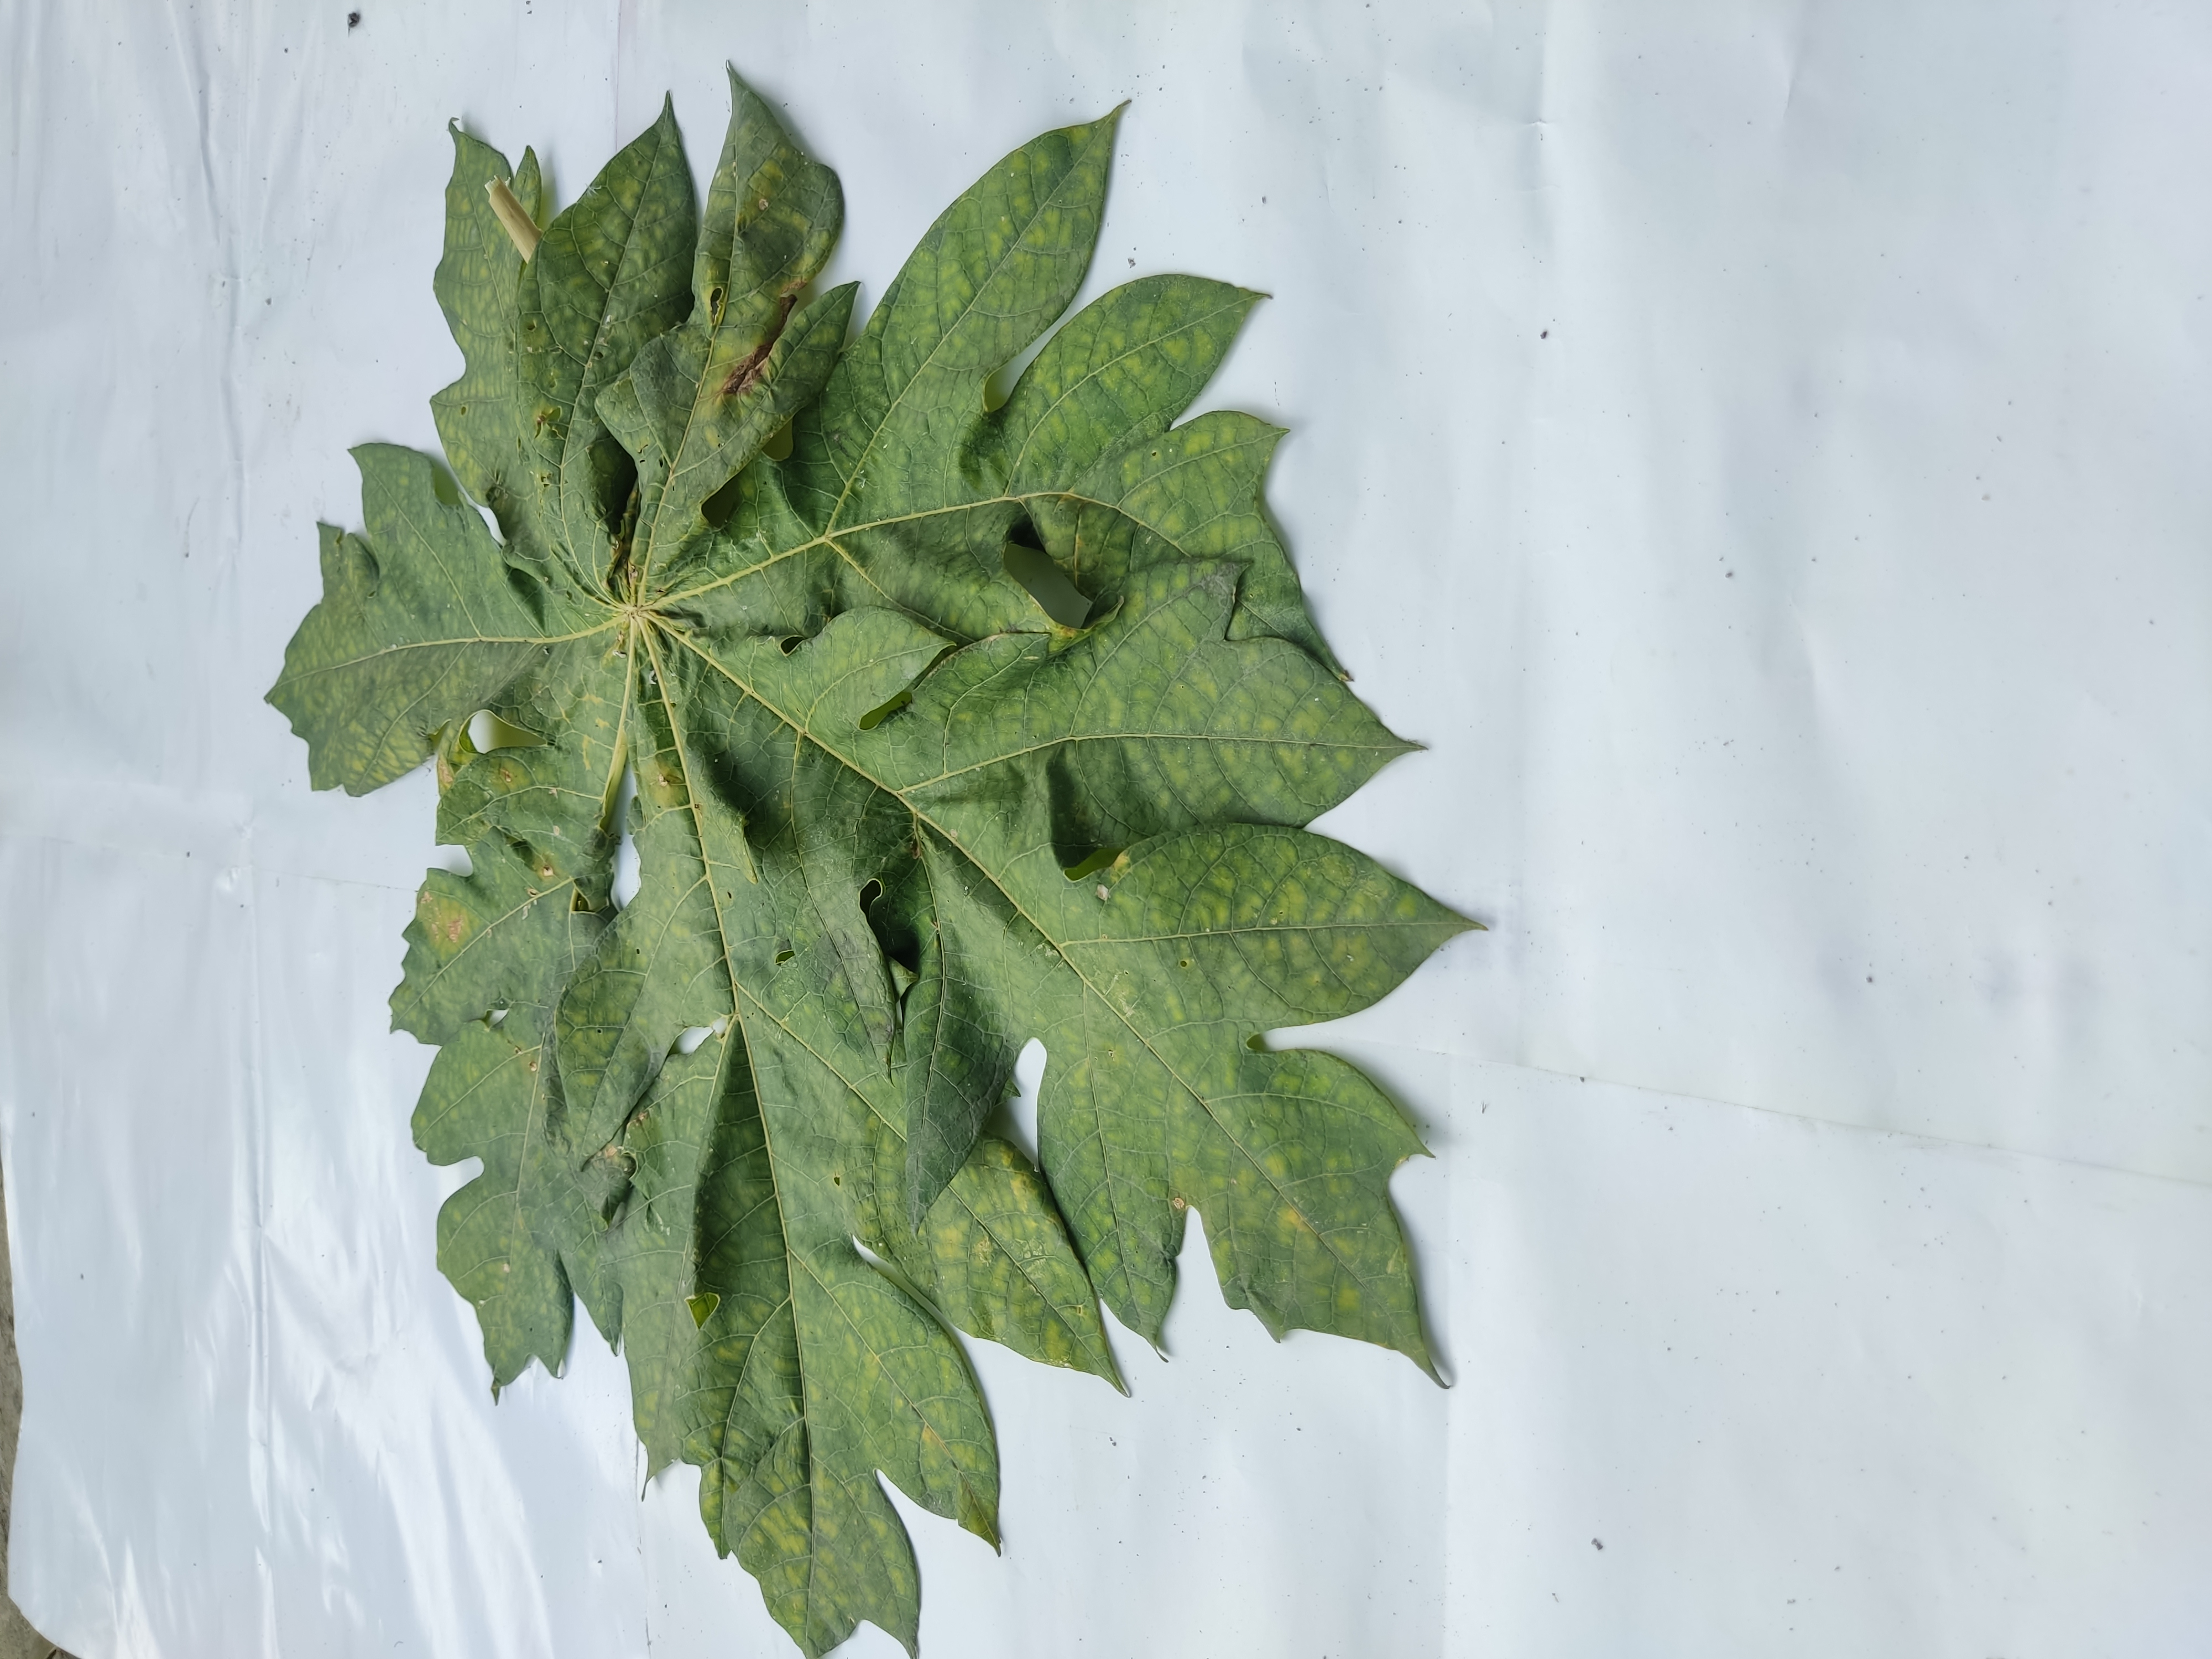
Label: Ring Spot